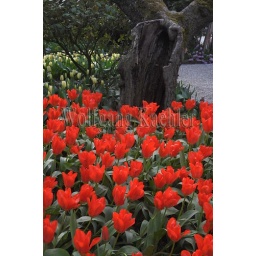
Usa, washington state, skagit valley, roozengaarde display garden, red tulips in front of old tree